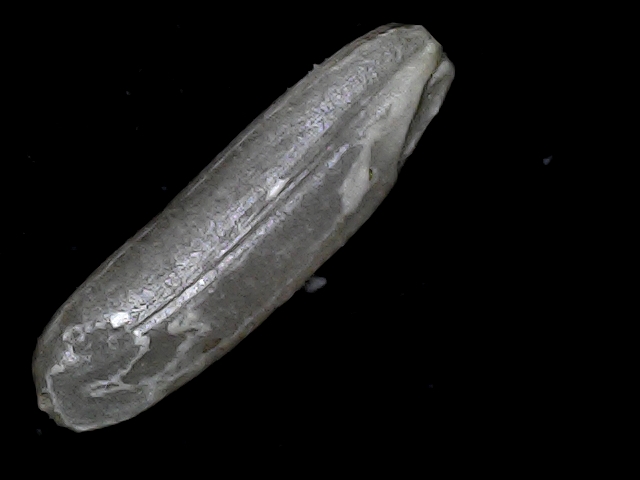
Rice variety: BD75